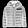
Label: Coat